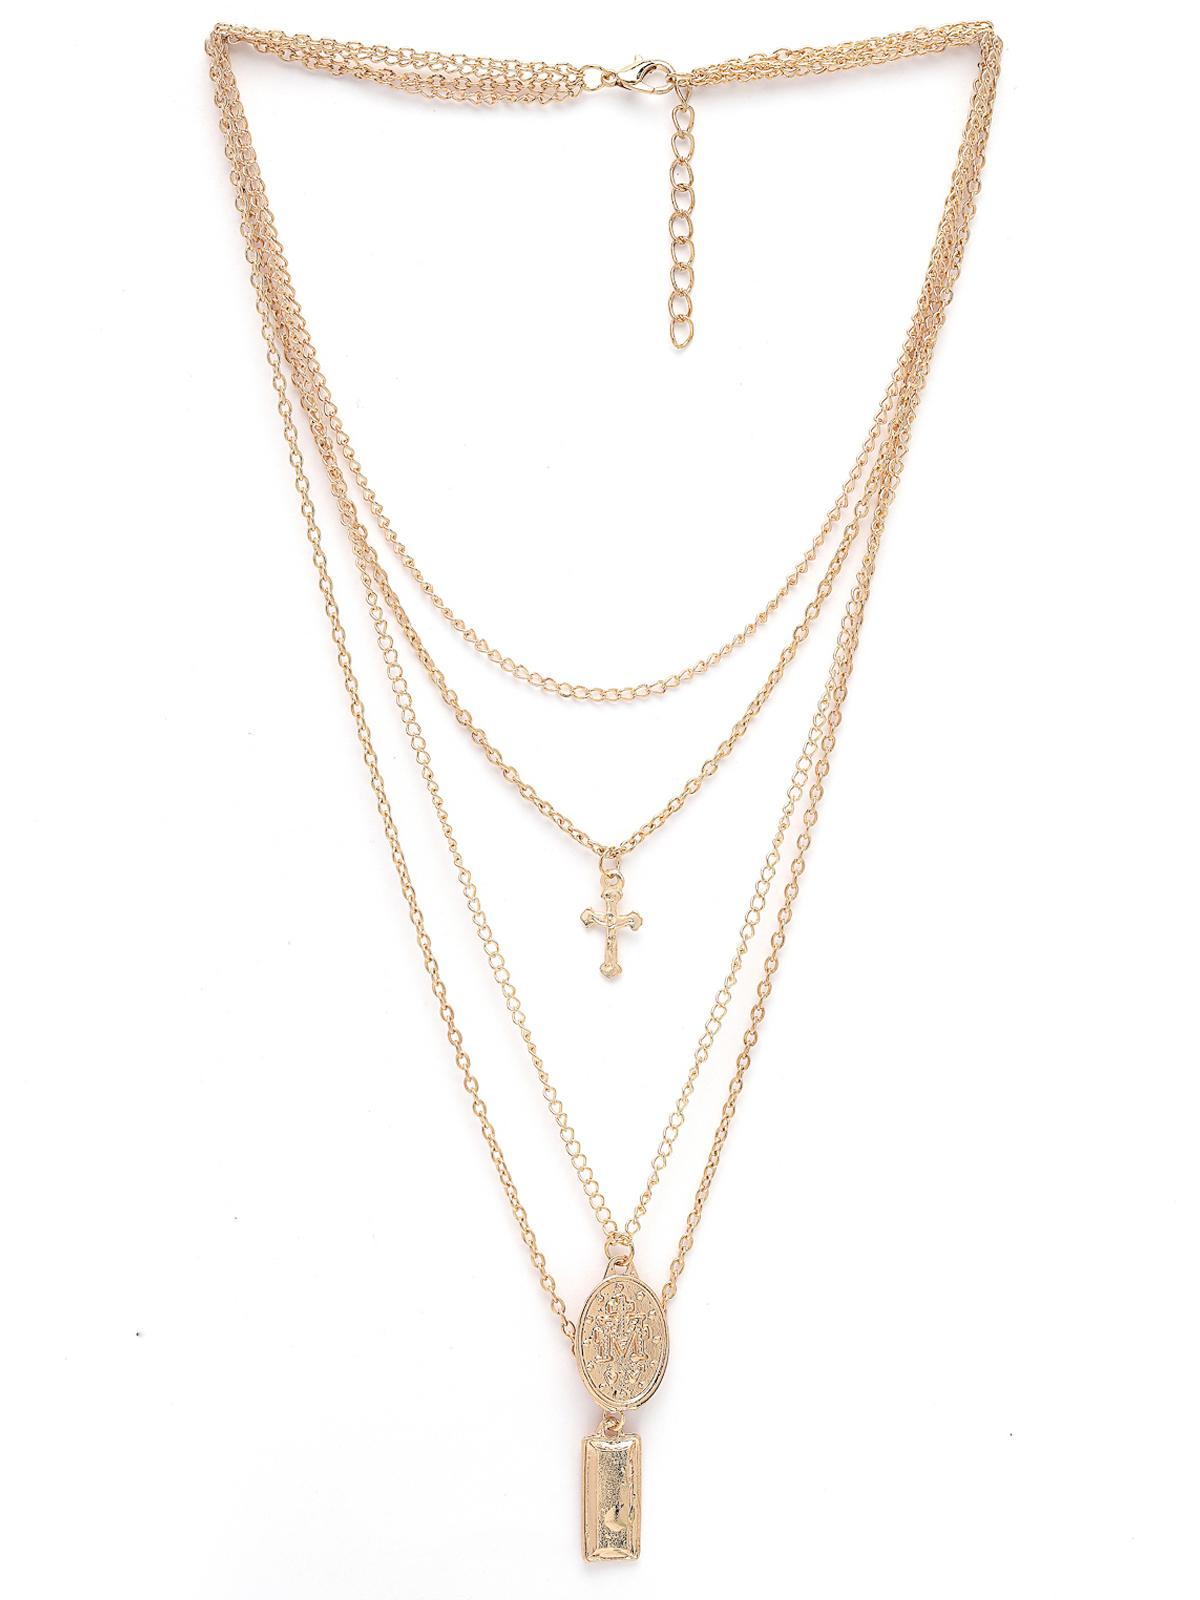
Scintillare by Sukkhi Most Beautiful Fashionable Multilayered Pendant Necklace for Women & Girls |Birthday Gift for Girls And Women Anniversary Gift for Wife| Gifts Collection|N106596
Type: Necklaces & Pendants
Brand: Scintillare by Sukkhi
Price: Rs. 290
 Adorn yourself with the Most Beautiful Fashionable Multilayered Pendant Necklace from Scintillare by Sukkhi. A perfect birthday or anniversary gift for women and girls, this exquisite necklace boasts a fashionable multilayered design that adds a touch of elegance to any attire. Crafted with precision, the necklace showcases timeless beauty and is a delightful addition to Scintillare by Sukkhi's Gifts Collection. Elevate your style and celebrate special occasions with this stunning piece.Disclaimer:There may be slight variation in shade and colour due to photographic effects and monitor settings
Included: 1 Necklace